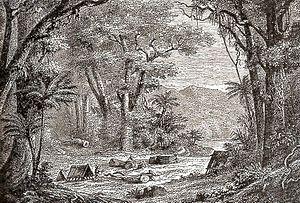
La récolte du quinquina vers 1730
Le genre Cinchona regroupe environ 23 espèces d'arbres ou d'arbustes de la famille des Rubiacées originaires d'Amérique du Sud ; certaines produisent de la quinine.
L'écorce de quinquina ou quinquina est une matière médicale constituée d'écorce séchée d'arbres du genre Cinchona, contenant au minium 6,5 % d'alcaloïdes totaux dont 30 à 60 % sont constitués des alcaloïdes du type de la quinine.